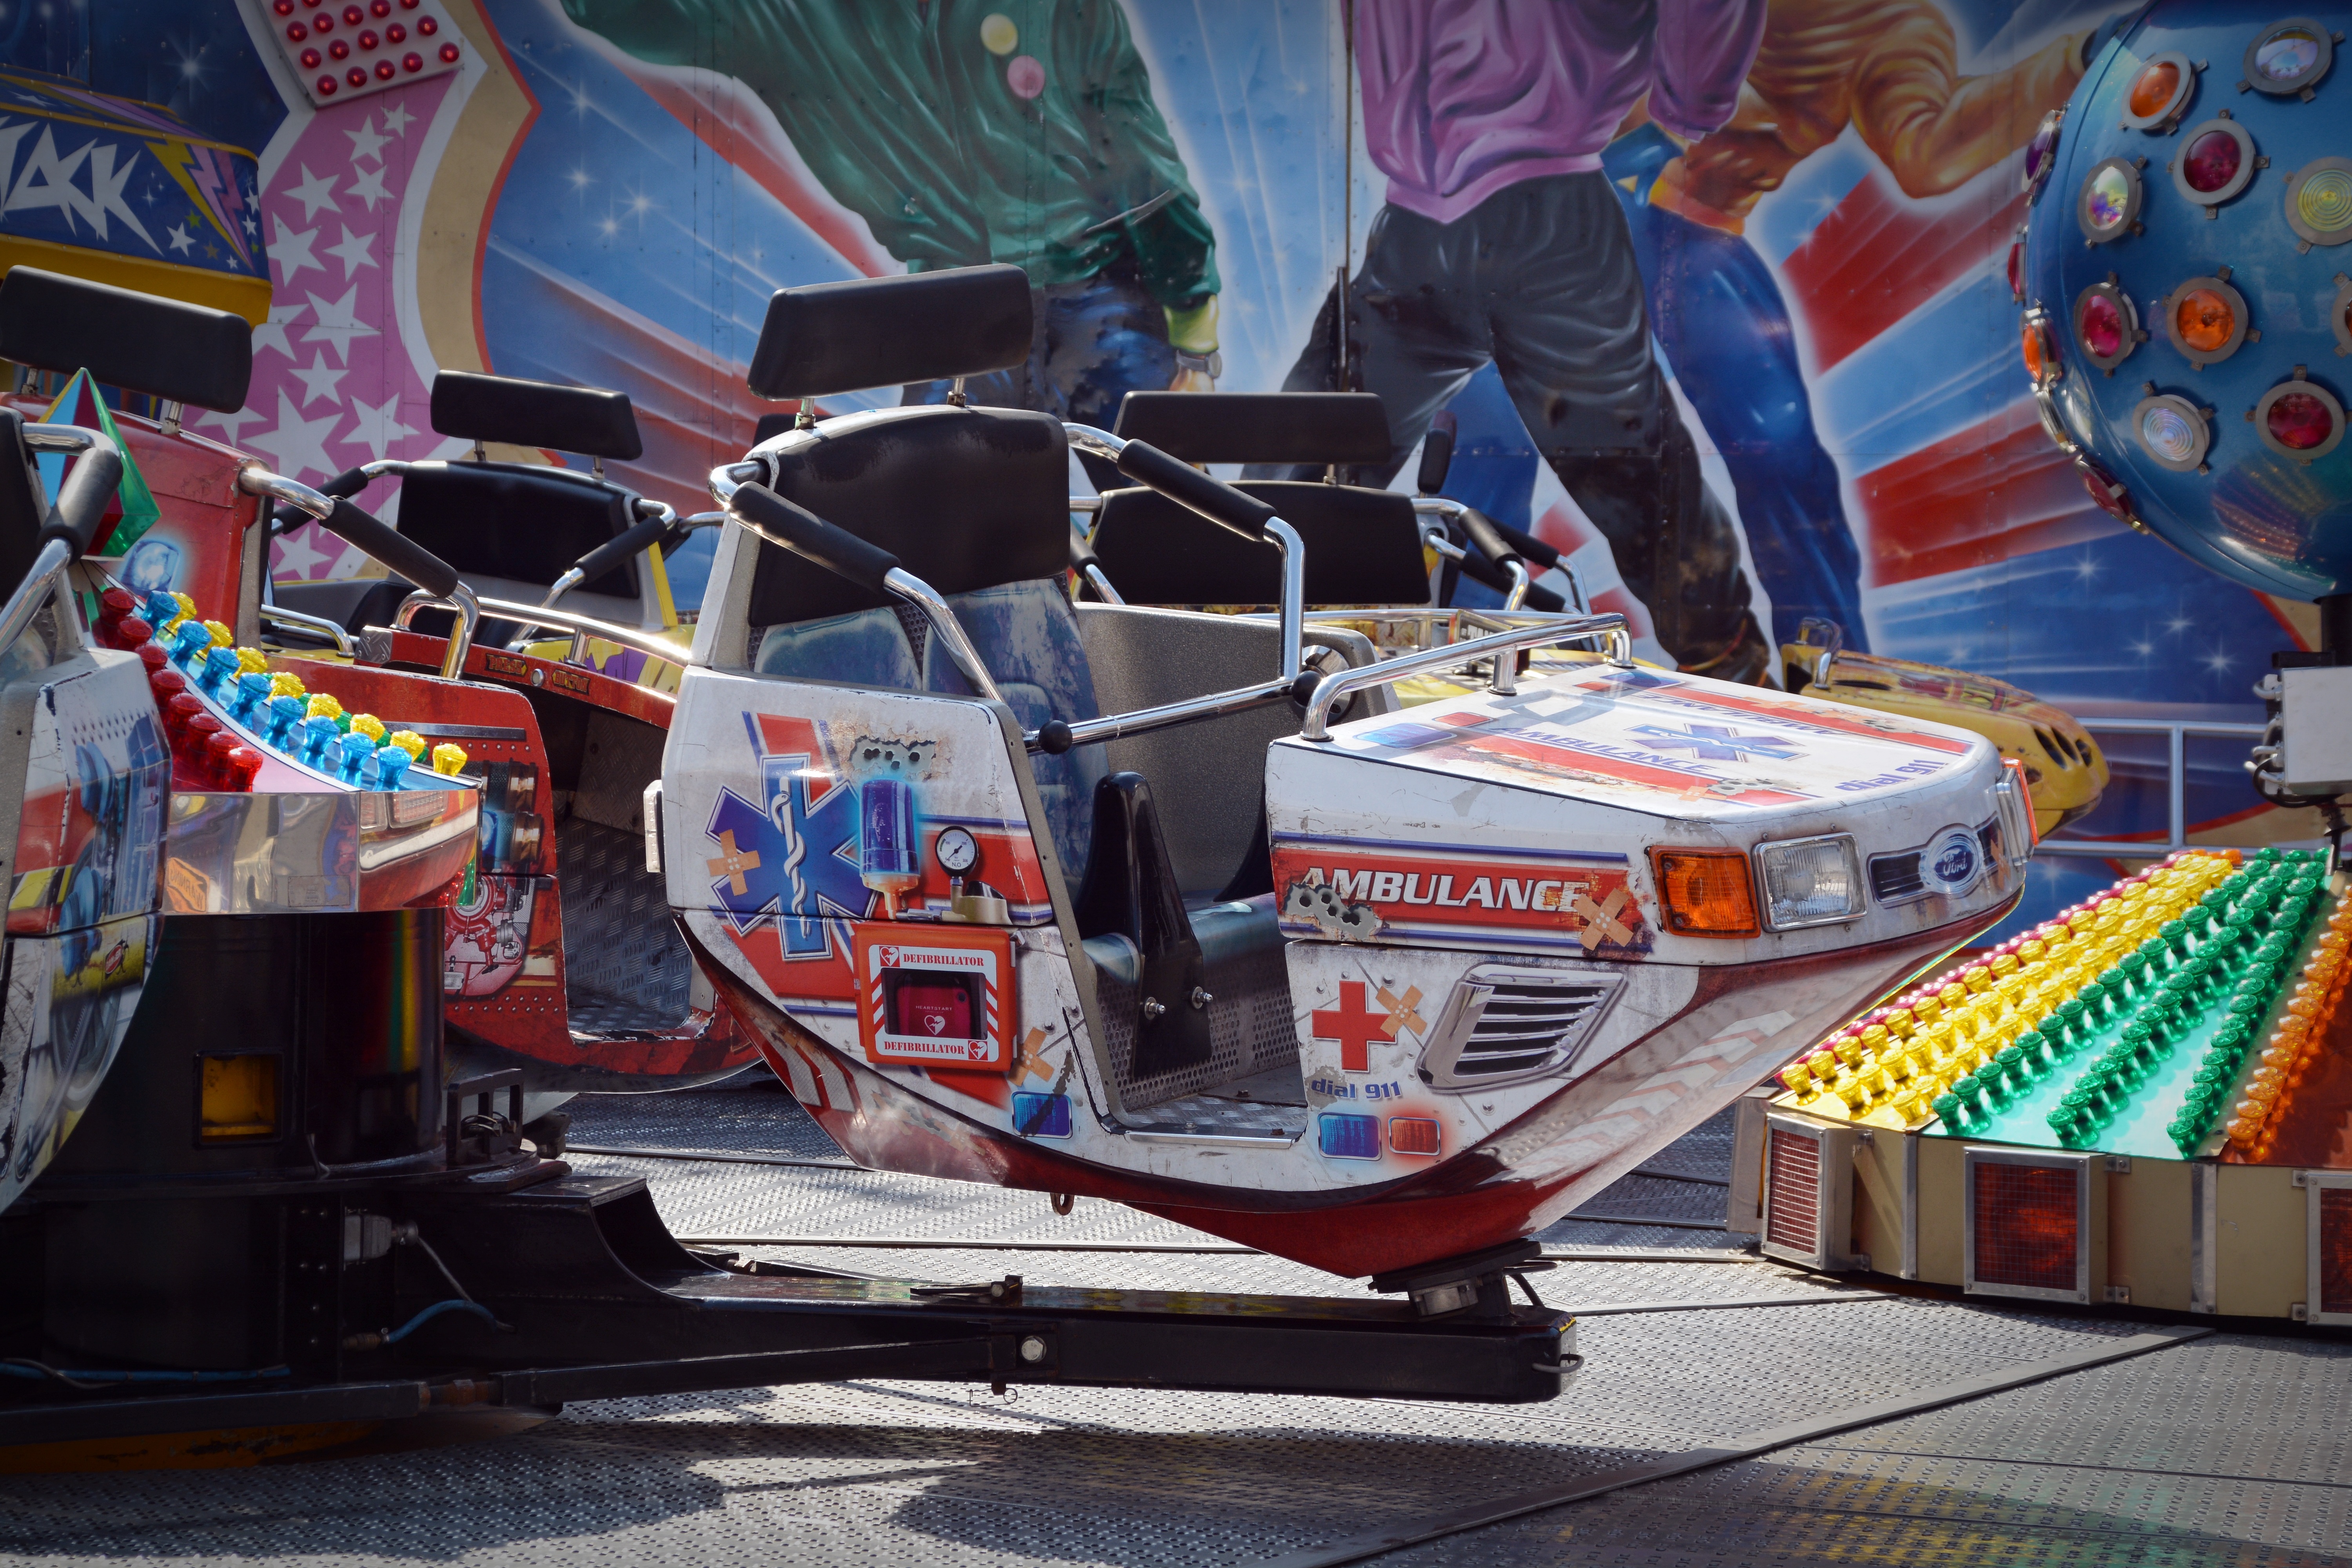
color, ride, carousel, attraction, colorful, leisure, festival, fun, fair, folk festival, hustle and bustle, year market, carnies, kamble